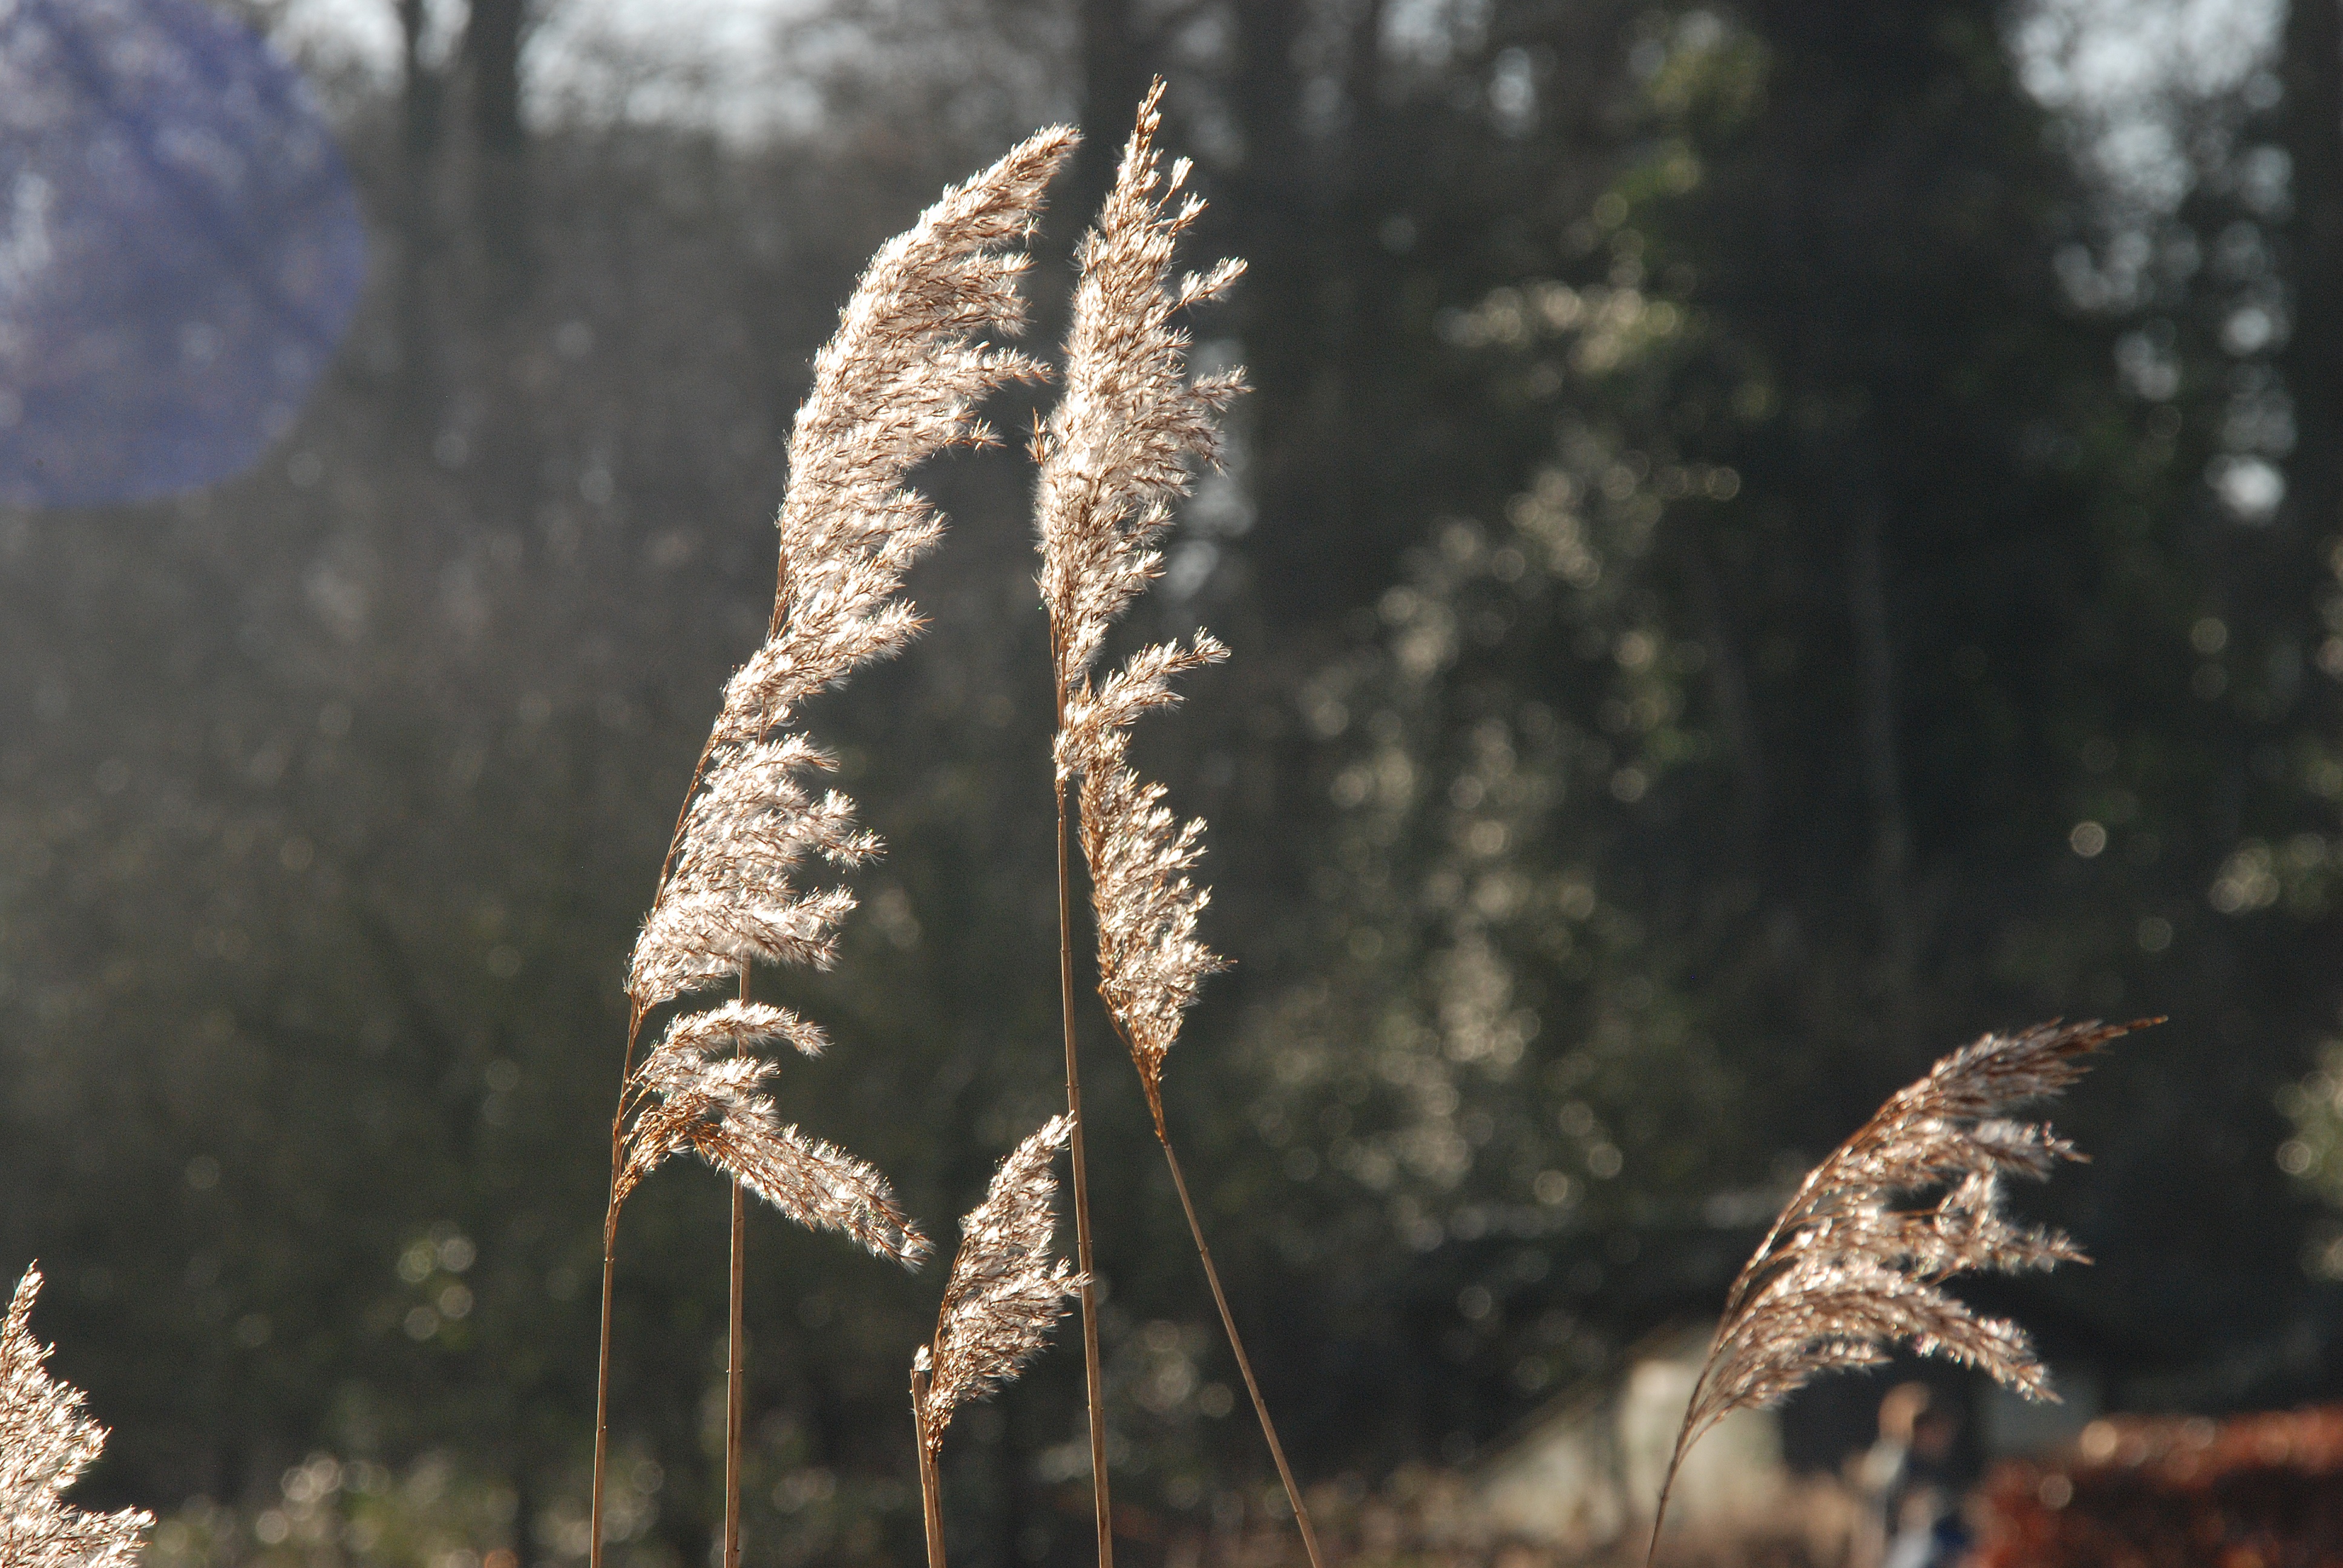
tree, nature, forest, grass, branch, winter, plant, sun, sunlight, leaf, flower, frost, spring, autumn, soil, flora, season, macro photography, flowering plant, culm, grass family, plant stem, woody plant, land plant